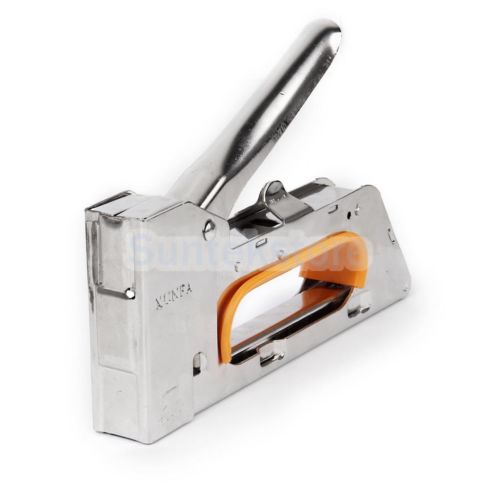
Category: stapler